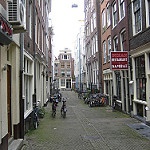
Scene: Outdoor